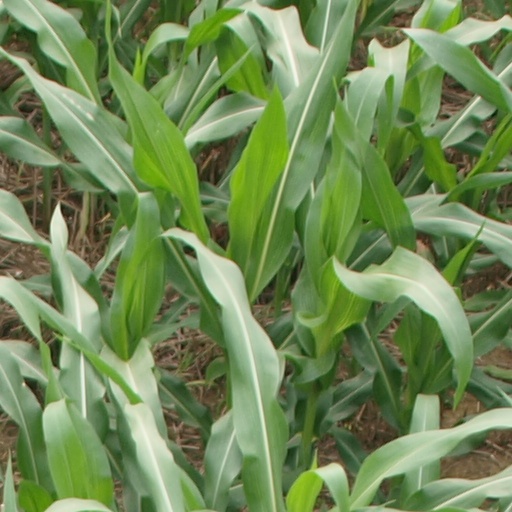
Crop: maize; corn